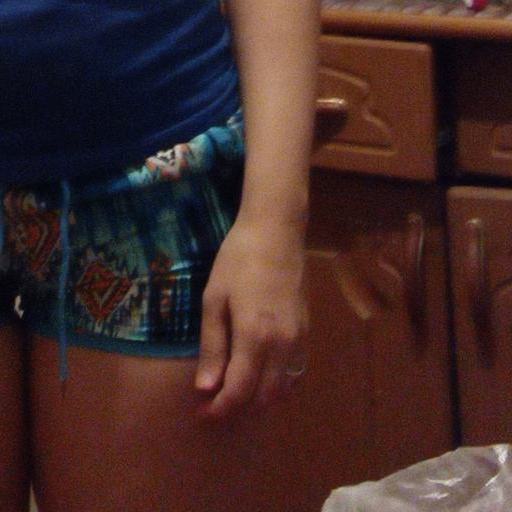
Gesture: no_gesture